City National Bank (Galveston, Texas)

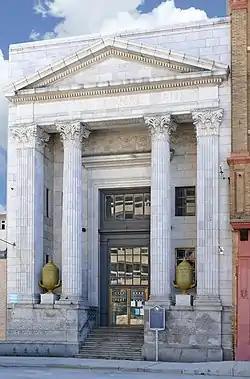
City National Bank

The City National Bank (CNB) was a bank, and the name of the historic building in Galveston, Texas, United States and is listed on the National Register of Historic Places NRHP). The bank was founded in December 1907 by William Lewis Moody Jr. (18661954) and the building was completed in 1920. City National Bank renamed itself the Moody National Bank in 1953 to honor the founder. The downtown building served as the Galveston County Historical Museum until 2008 when it was badly damaged by Hurricane Ike, after which the museum's assets were moved to the Galveston County Courthouse. Since then the former CNB building has been unused.